1905 World Series

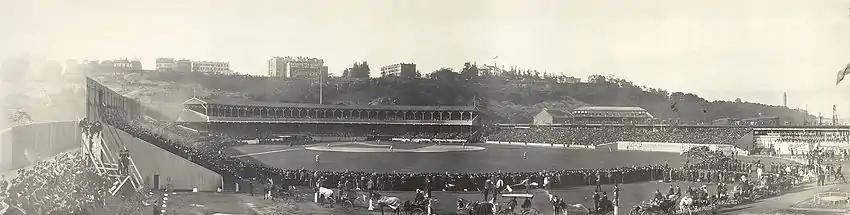
The Polo Grounds during one of the games.

The A's called on Chief Bender to turn the tables on the Giants. His opponent was 21-game winner "Iron Man" Joe McGinnity. The game was scoreless until the top of the third. Ossee Schreckengost, leading off, reached on a Dan McGann's error. Bender sacrificed, moving Schreckengost to second. After a groundout by Topsy Hartsel moved Schreckengost to third, Bris Lord singled to left and drove Ossee home with an unearned run. The slim margin held until the top of the eighth, when the A's scored multiple times. With one out, Schreckengost was once again the catalyst, singling to center. After Bender flied out to right field, Hartsel's double scored Schreckengost all the way from first (helped by an error from Bresnahan), and a single by Lord brought Hartsel home, making it 3–0 in favor of the A's with all three runs unearned. Bender continued to cruise, got out of late-inning jams and ended up with a complete-game shutout that tied the series at one game each.